Hartley's

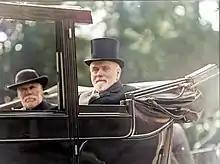
Founder Sir William Hartley (right) in 1900

Hartley's was a grocers founded by the entrepreneur Sir William Pickles Hartley in Colne which is now in the borough of Pendle, Lancashire. In 1871, a supplier failed to deliver a consignment of jam, so William made his own and packaged it in his own design earthenware pots. It sold well, and in 1874, the business moved to Bootle, near Liverpool, and marmalade and jelly was also produced.